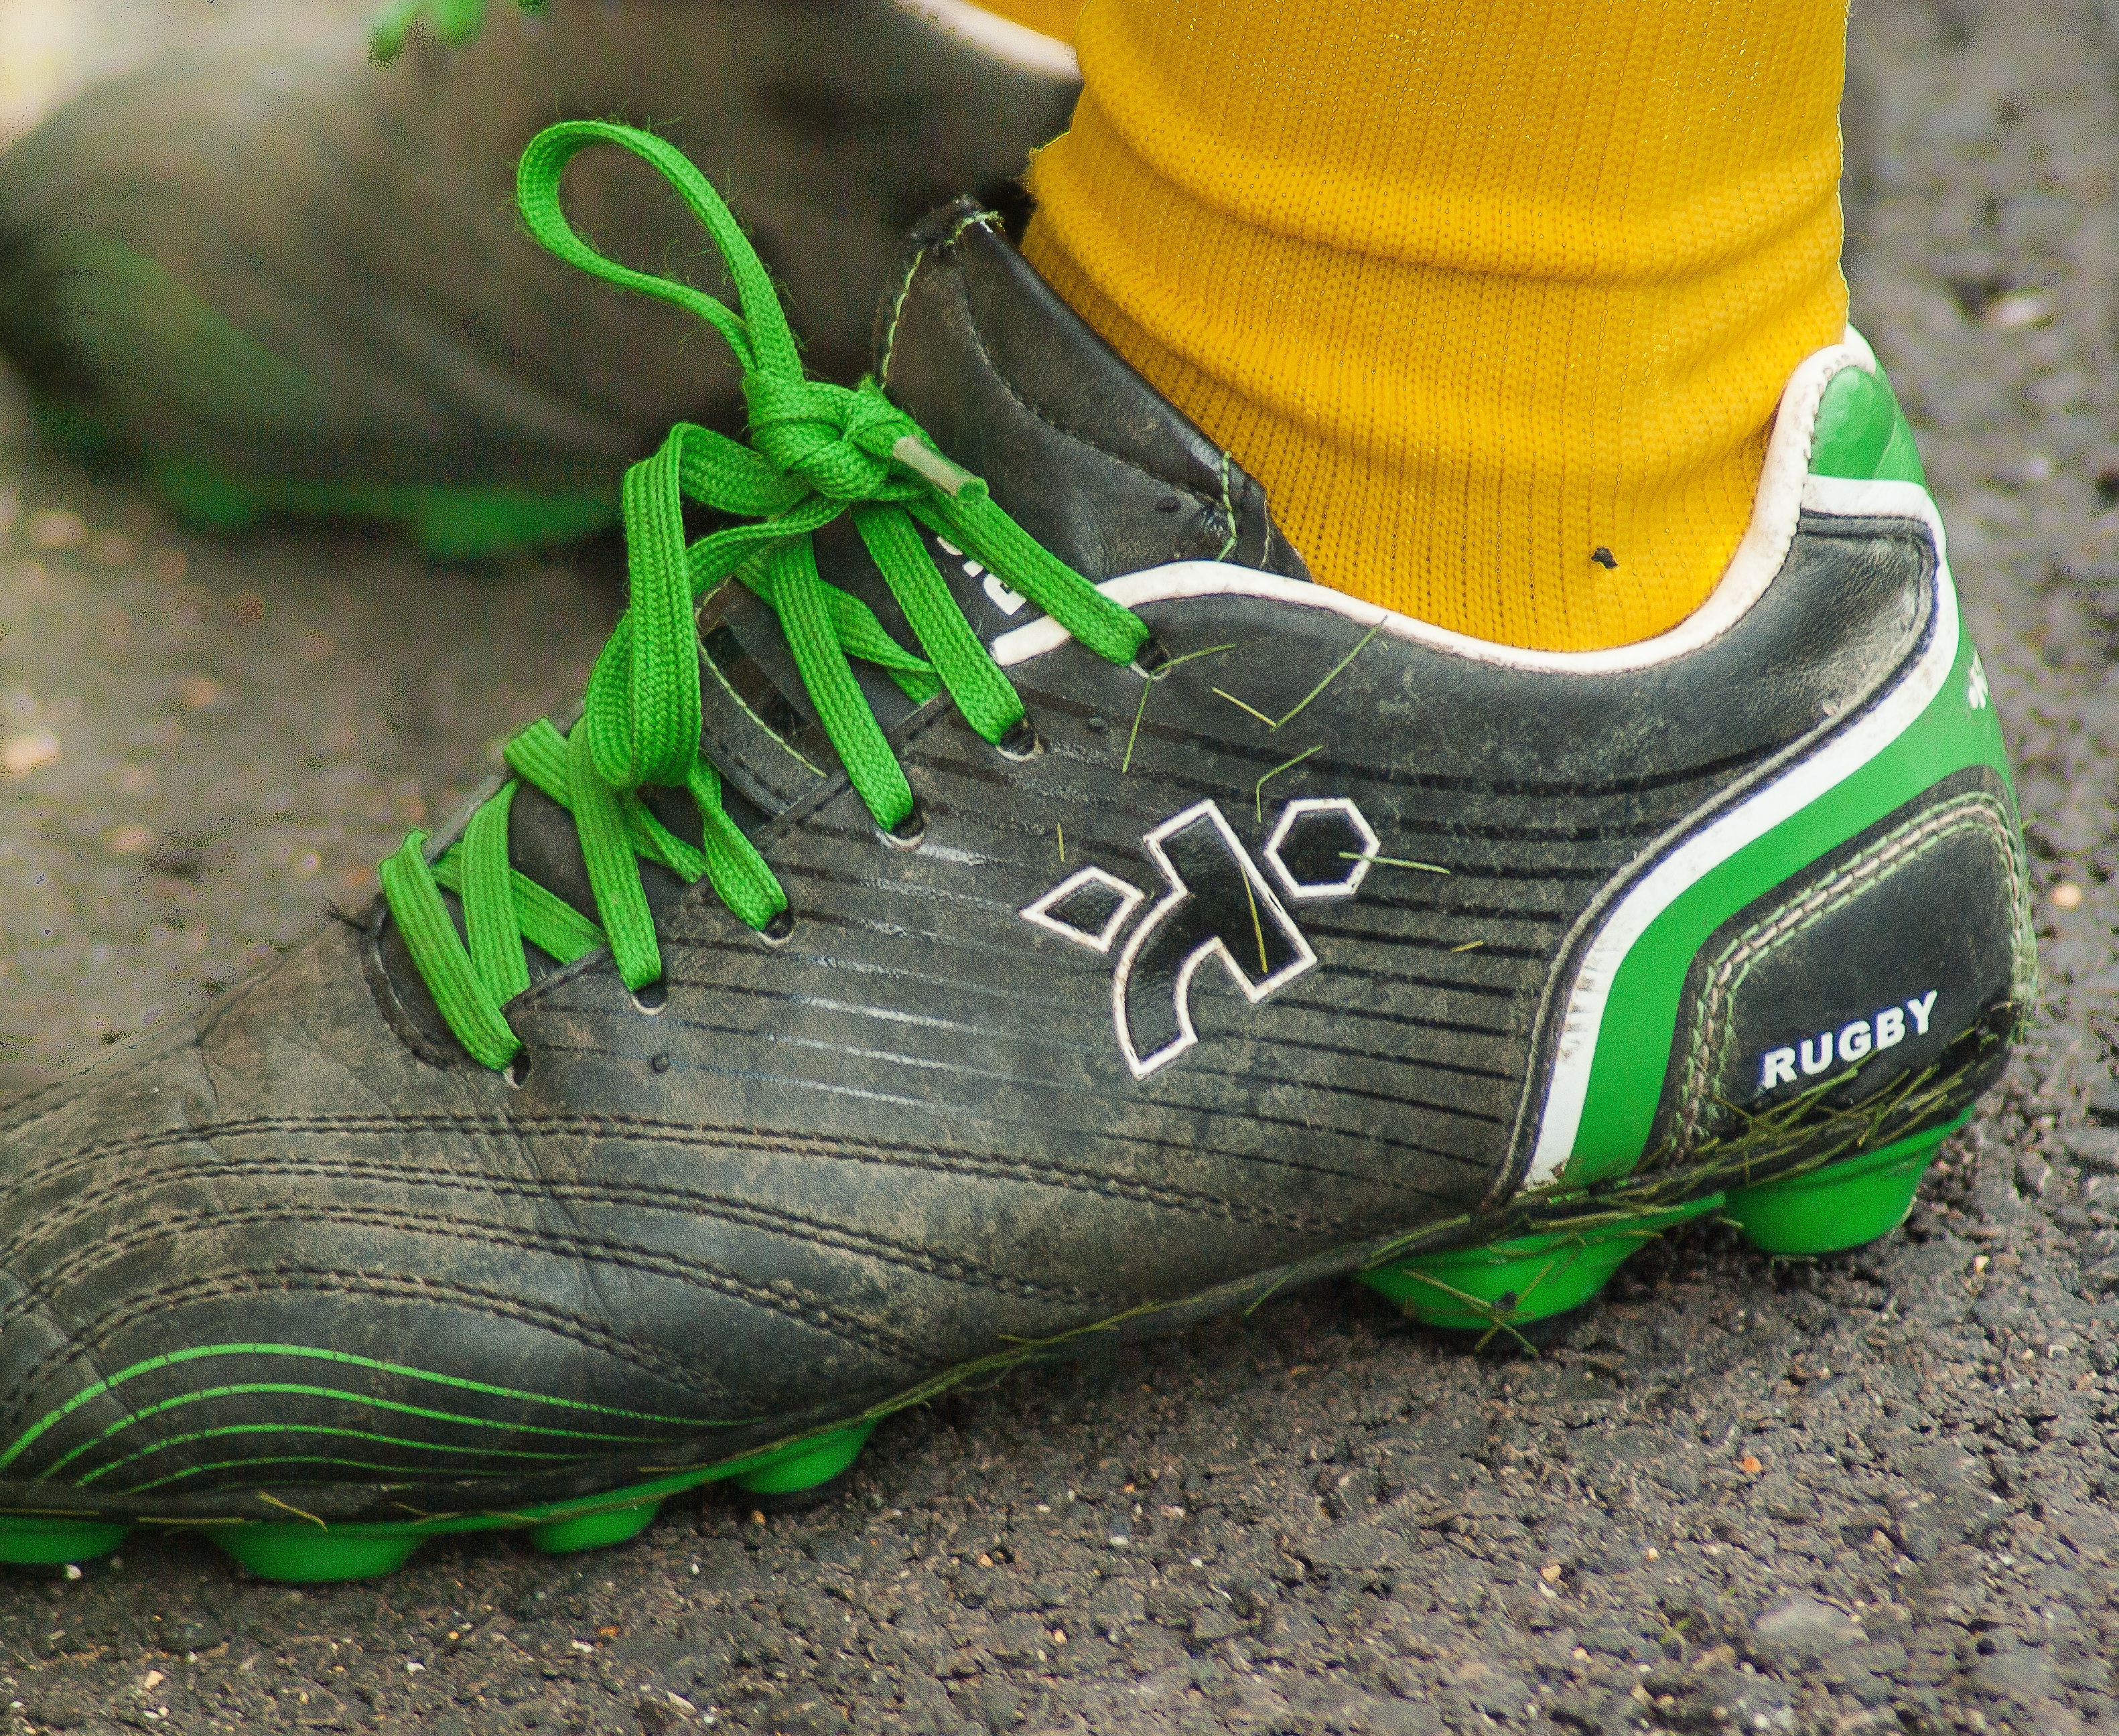
grass, shoe, sport, green, yellow, rugby, shoes, laces, sneakers, footwear, outdoor shoe